Terrebonne, Quebec

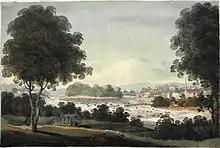
Terrebonne in 1810

The town of Lachenaie, which was founded in 1683 by Lord Charles Aubert de Lachenaye, is the oldest of the three towns that were merged. Some natives were already present on this territory at the time. The colonisation really started in 1647 when Lachenaie was merged with the Repentigny Seigniory. Louis Lepage de Ste-Claire, priest, canon, and the son of René Lepage de Sainte-Claire, acquired the Seigniory of Terrebonne on 2 September 1720. Abbot Louis Lepage de Ste-Claire built the first church in 1734 and the first manor in 1735. A few years later, Abbot Lepage equipped the town with both a saw mill and a flour mill. The philanthropist Sophie Masson was seigneuress of Terrebonne from 1847 to 1883.